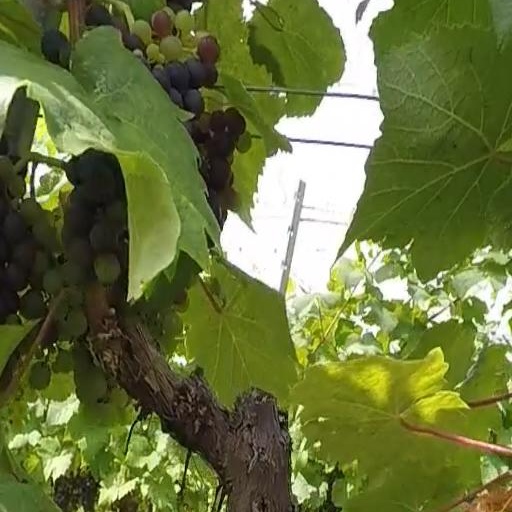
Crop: grape